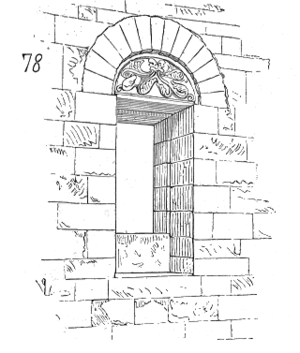
Le château de Polignac est un château fort se dressant dans la commune de Polignac près du Puy-en-Velay, dans le département français de la Haute-Loire en France.